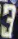
Number: 3